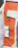
Number: 5